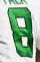
Number: 8